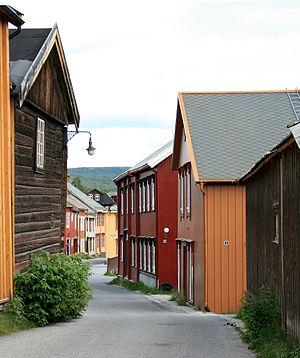
Røros est une commune norvégienne située dans le comté de Sør-Trøndelag. La ville a été inscrite au patrimoine mondial de l’UNESCO en 1980. Elle fait partie de la région du Gauldalen.